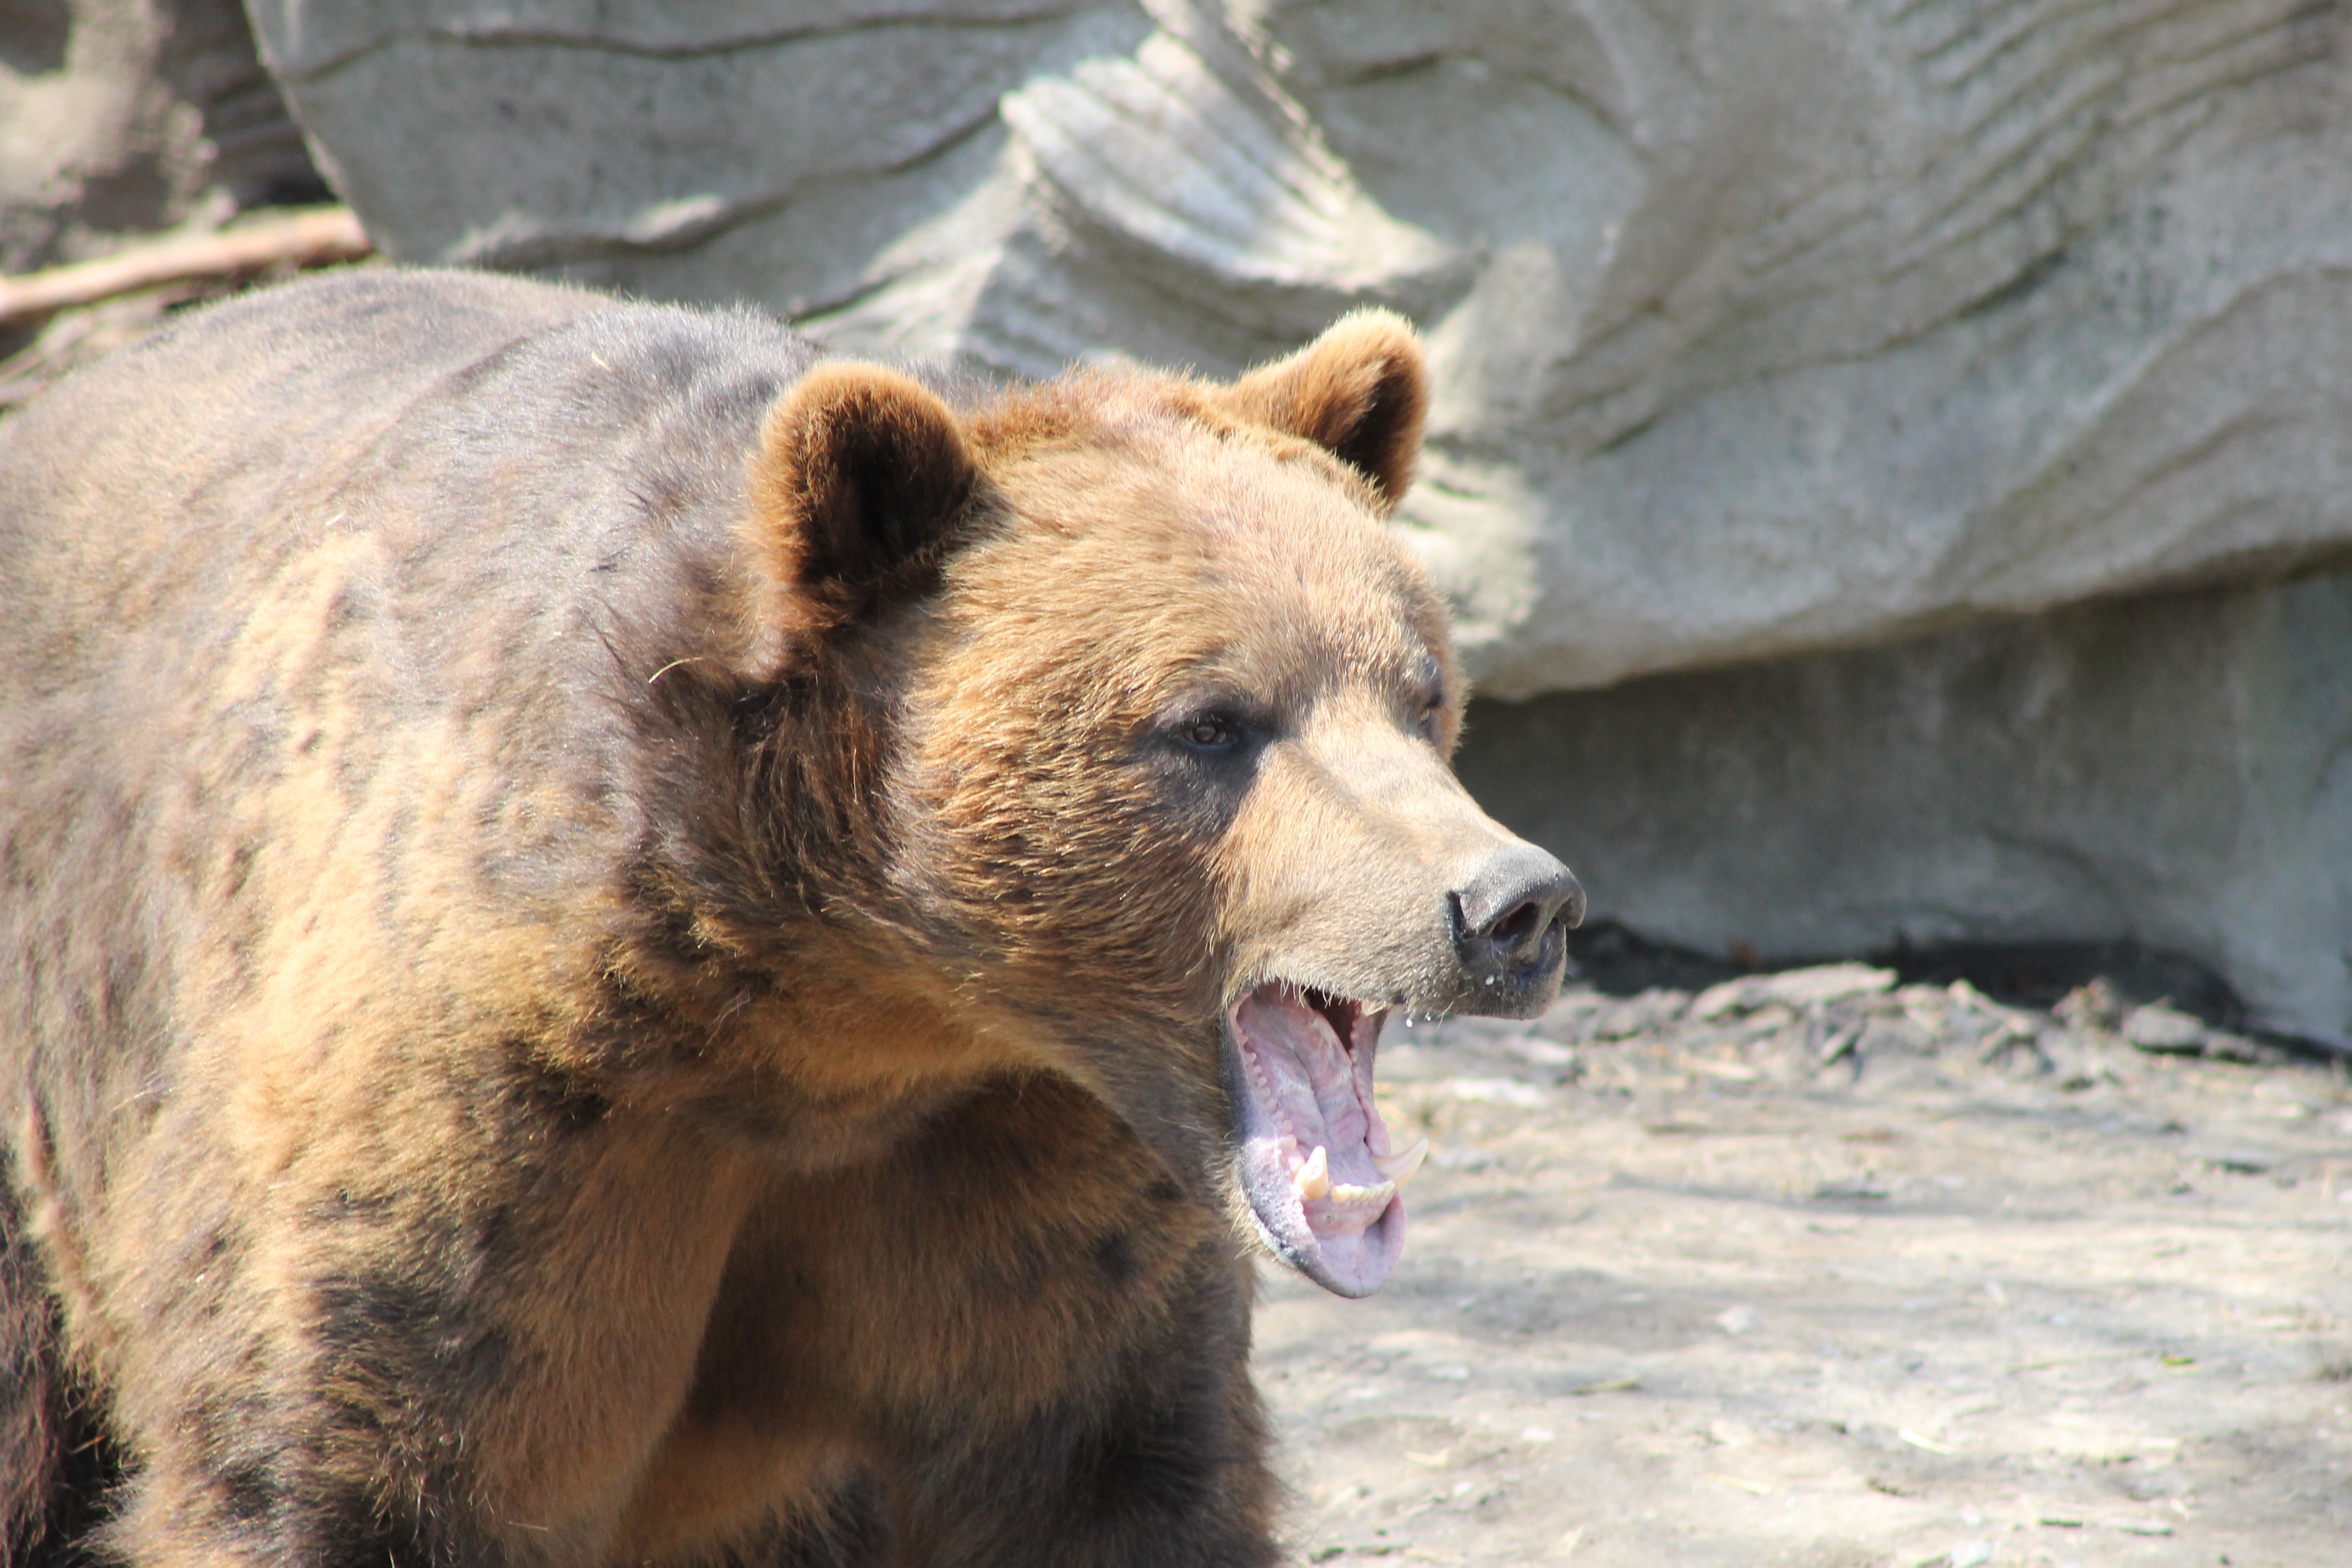
nature, animal, cute, bear, wildlife, grizzly, zoo, brown, mammal, fauna, mouth, brown bear, face, smell, vertebrate, big, teeth, teddy, grizzly bear, dog breed group